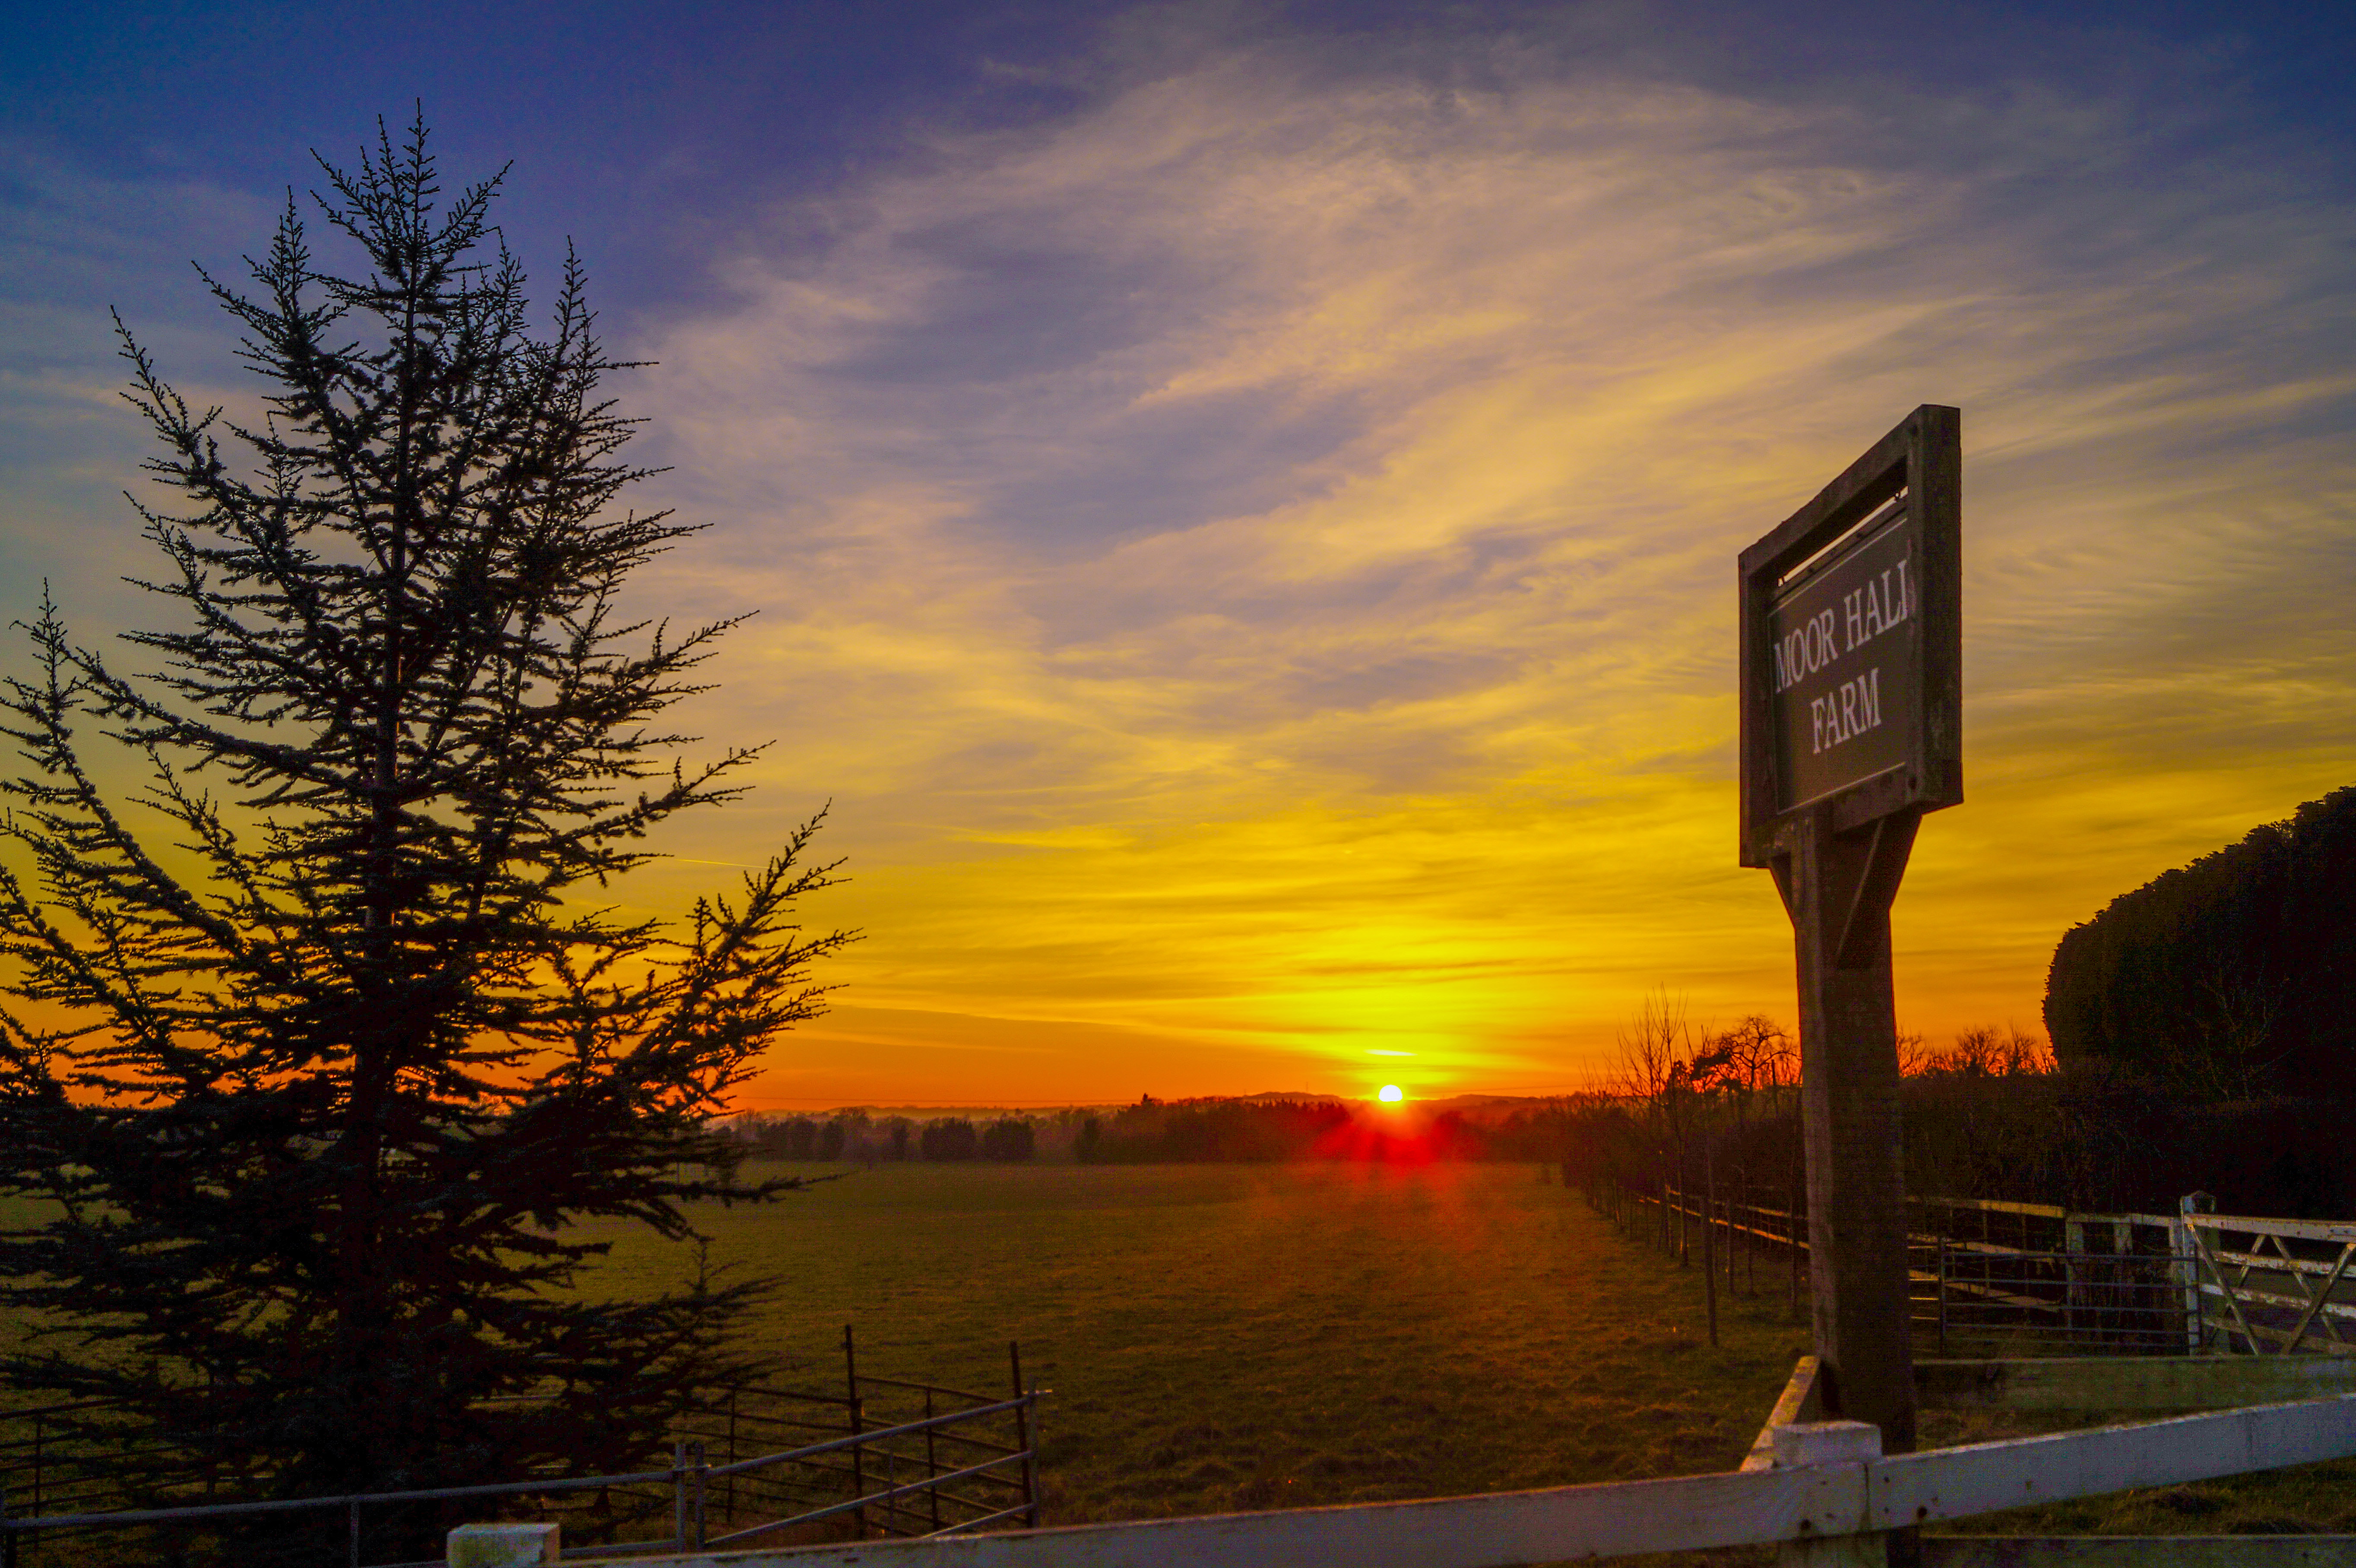
landscape, tree, grass, horizon, light, fence, cloud, sky, sun, sunrise, sunset, field, farm, sunlight, morning, lake, dawn, dusk, evening, reflection, hall, trees, clouds, moor, afterglow, atmospheric phenomenon